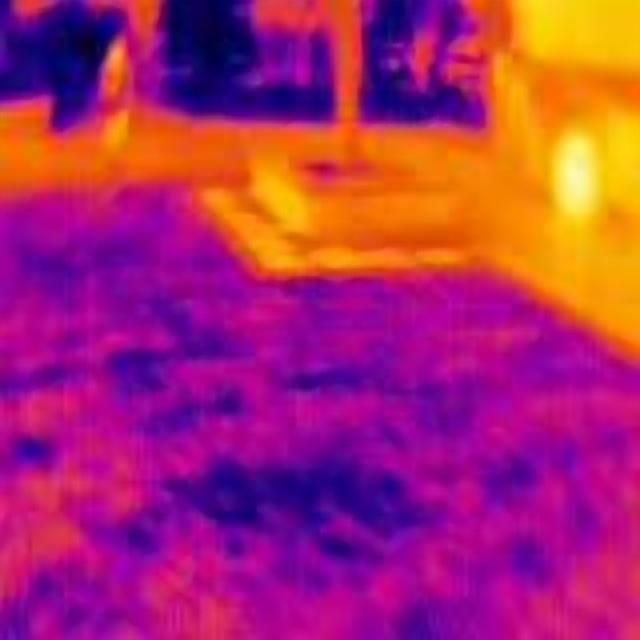
Detected objects:
label: person